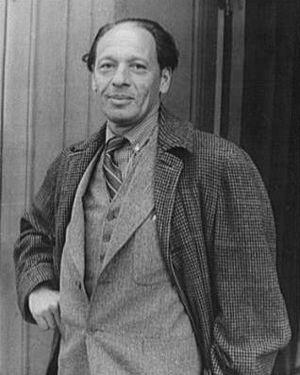
Adolph Rudolfovitch Bolm est un danseur, chorégraphe et pédagogue russe naturalisé américain. Il est né le 25 septembre 1884 à Saint-Pétersbourg et mort le 16 avril 1951 à Hollywood.